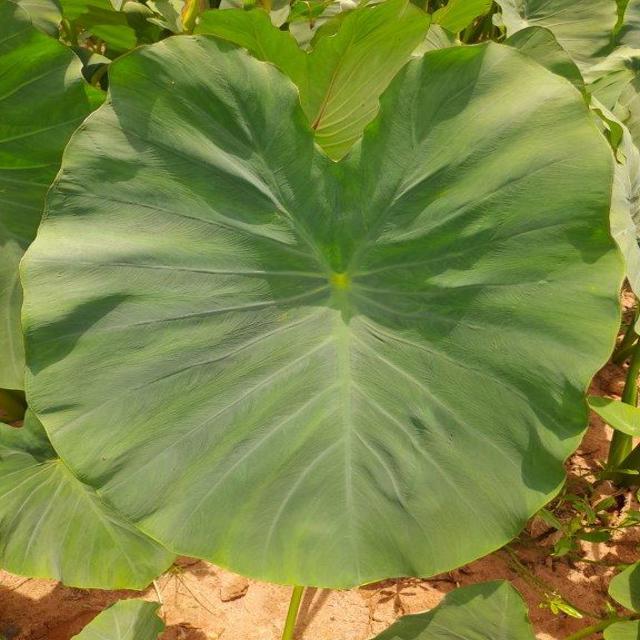
Label: Healthy